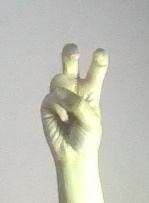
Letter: toot